RMS Orama (1911)

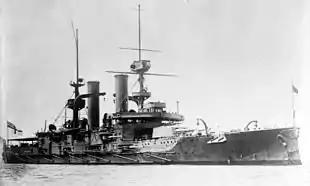
The battleship

From Colombo "Orama" sailed with all lights blacked out, and the battleship sailed ahead of her to Aden. "Orama" changed course every night to reduce the risk of a German cruiser finding her. "A large four-funnel British warship" met "Orama" early on 12 August and escorted her through the Gulf of Aden.